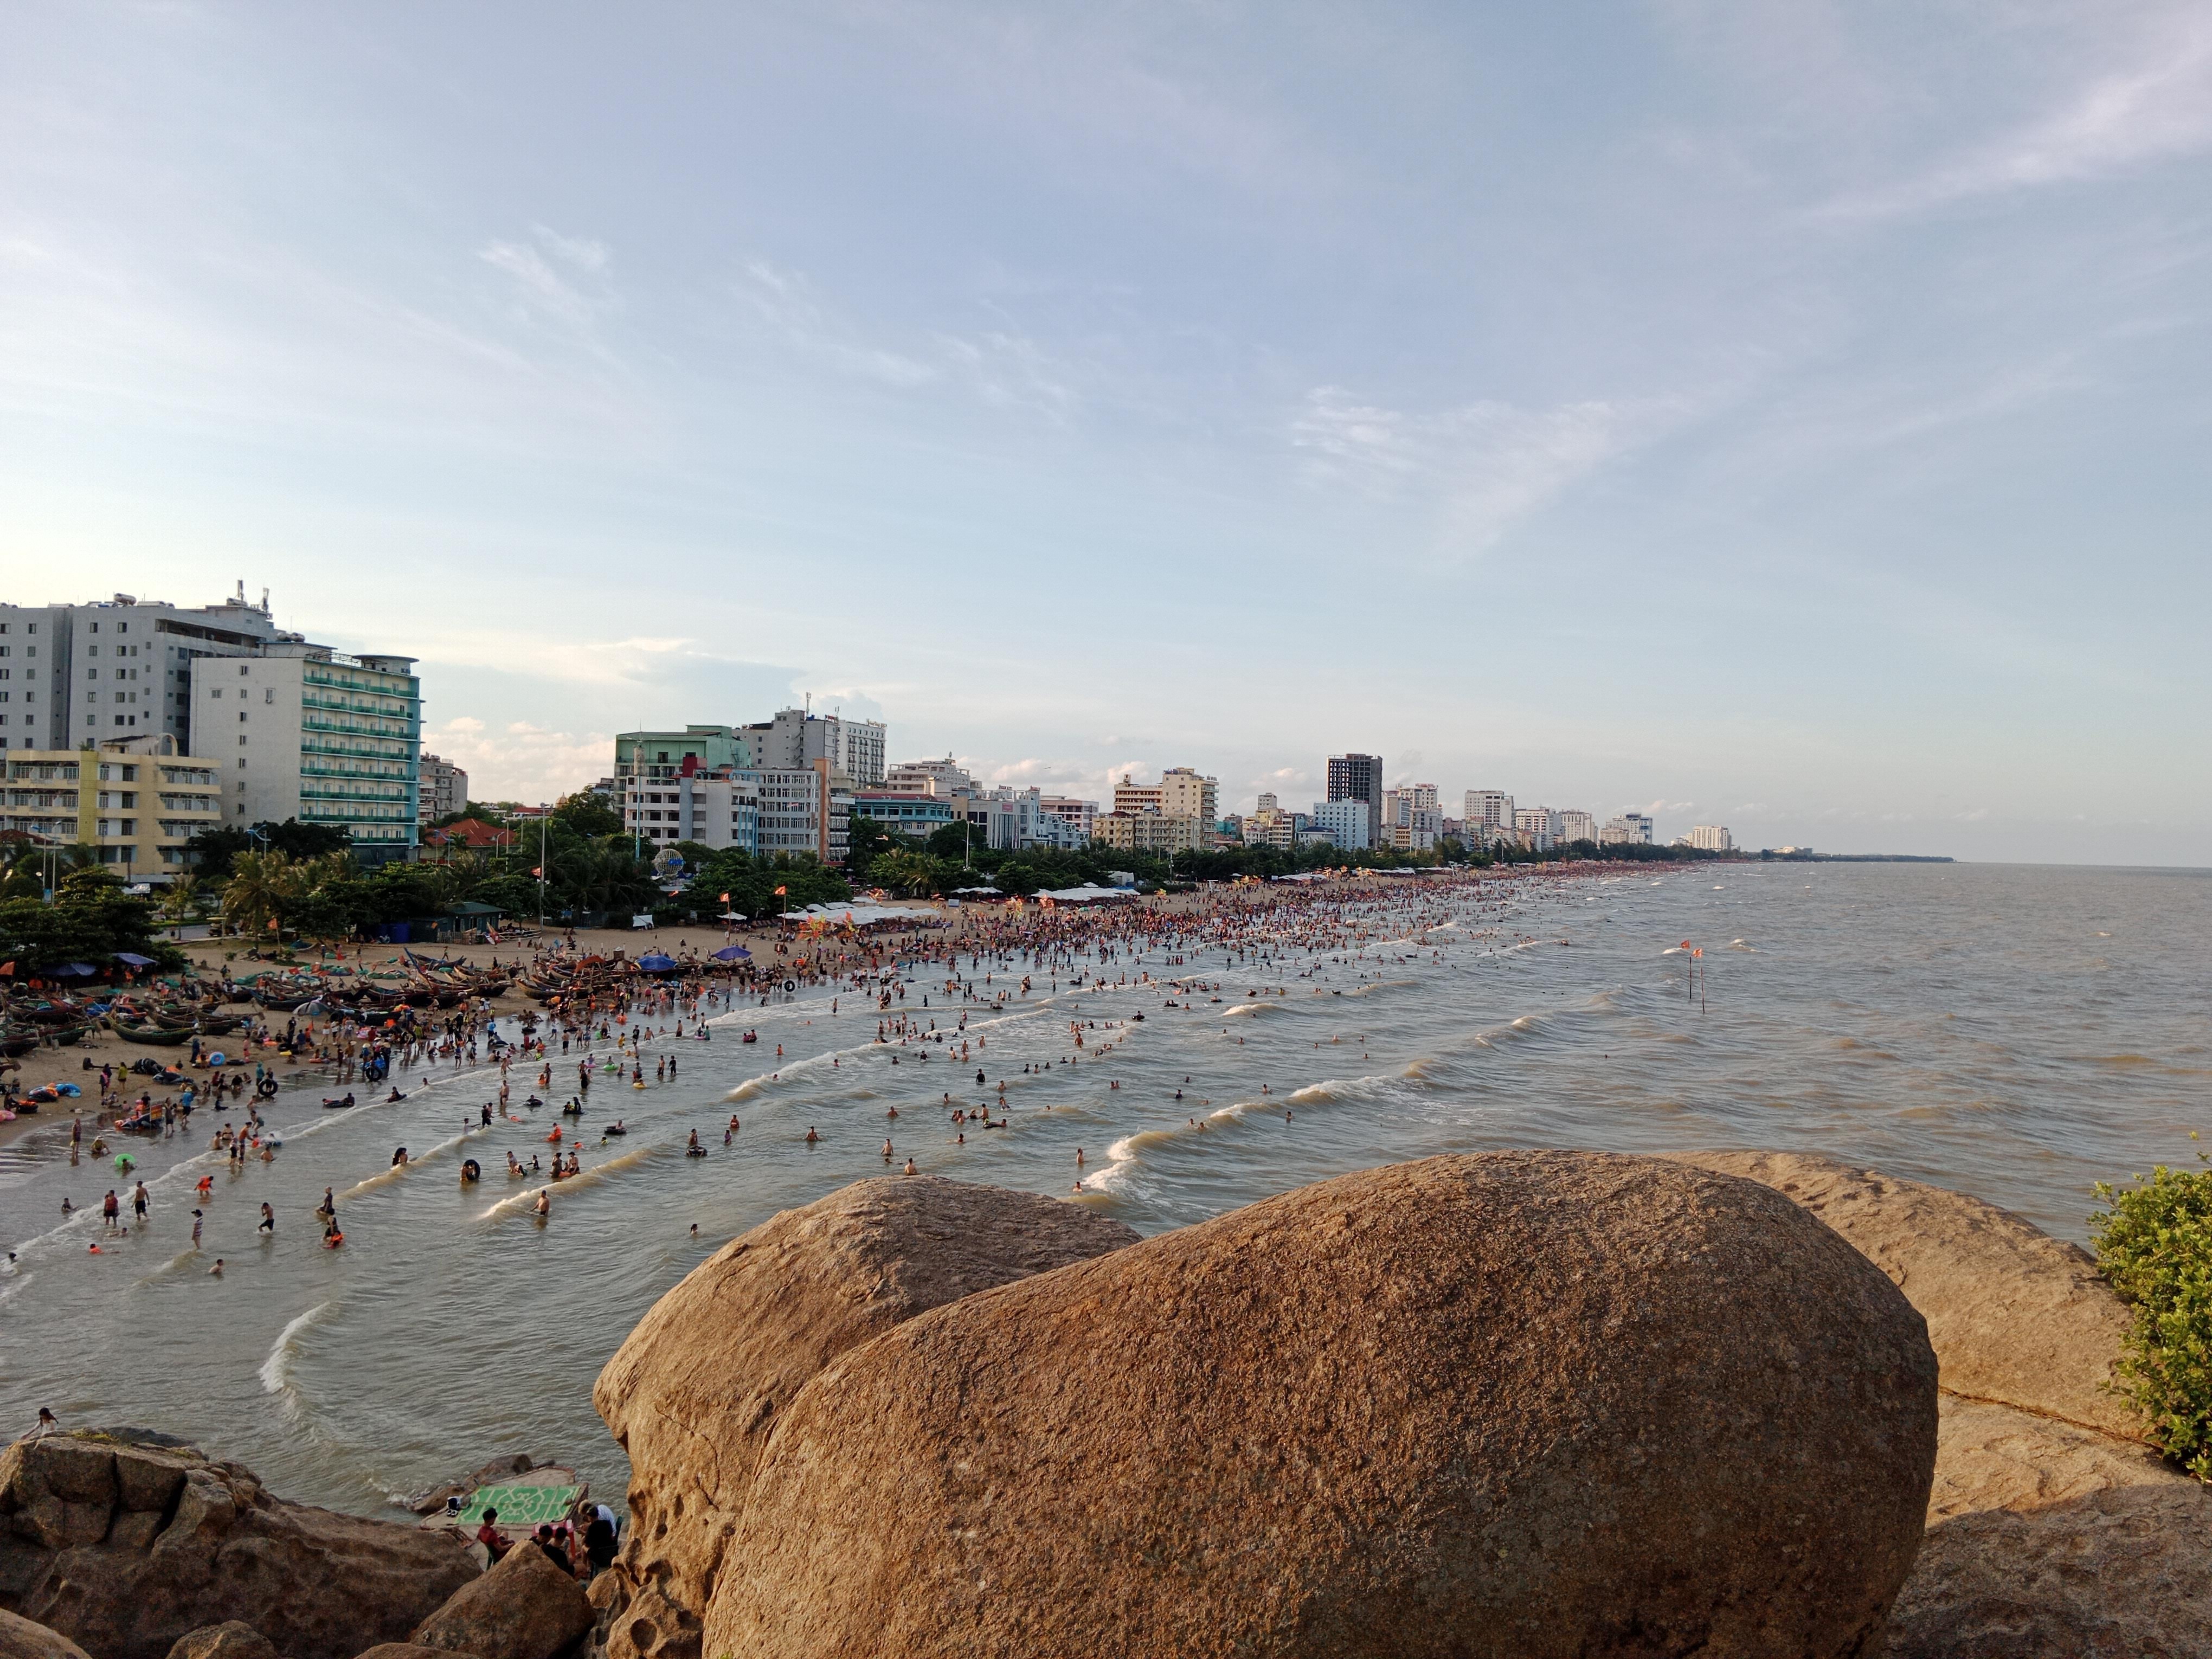
user: text: Bầu trời trong ảnh có màu gì là chủ yếu?
assistant: text: Xanh nhạt

user: text: Trong ảnh có thể nhìn thấy bao nhiêu tảng đá lớn rõ ràng ở tiền cảnh?
assistant: text: Ba

user: text: Những chiếc thuyền tròn truyền thống nằm trên bãi biển trong ảnh thường được gọi là gì ở Việt Nam?
assistant: text: Thúng chai / Thuyền thúng

user: text: Cảnh bãi biển đông đúc với nhiều người đang tắm và thư giãn gợi ý điều gì về thời điểm chụp ảnh và vai trò của địa điểm này?
assistant: text: Gợi ý đây là một địa điểm du lịch phổ biến vào mùa cao điểm hoặc dịp cuối tuần/lễ, phục vụ nhu cầu giải trí và nghỉ dưỡng.

user: text: Dựa trên sự hiện diện của cả các tòa nhà cao tầng hiện đại và số lượng lớn thuyền đánh cá truyền thống, có thể suy luận gì về đặc điểm phát triển kinh tế của khu vực ven biển này?
assistant: text: Khu vực này có sự kết hợp giữa phát triển du lịch (với các tòa nhà cao tầng có thể là khách sạn/khu nghỉ dưỡng) và hoạt động kinh tế truyền thống là đánh bắt cá, cho thấy đây là một đô thị ven biển năng động với cả ngành dịch vụ và ngư nghiệp.